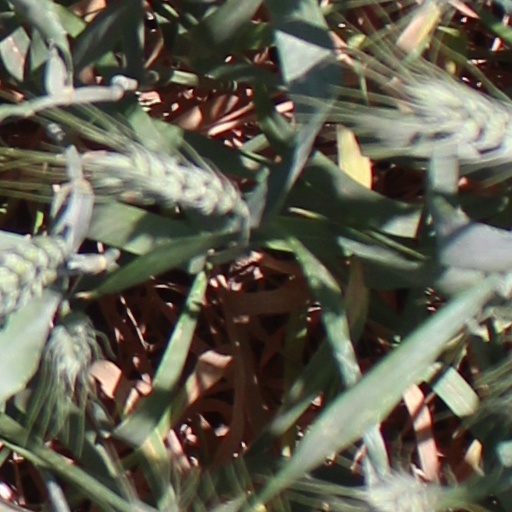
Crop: wheat